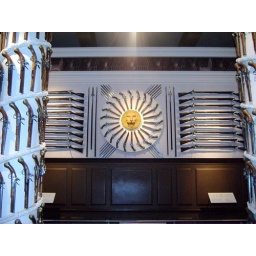
5.07 arms wall in white tower at tower of london